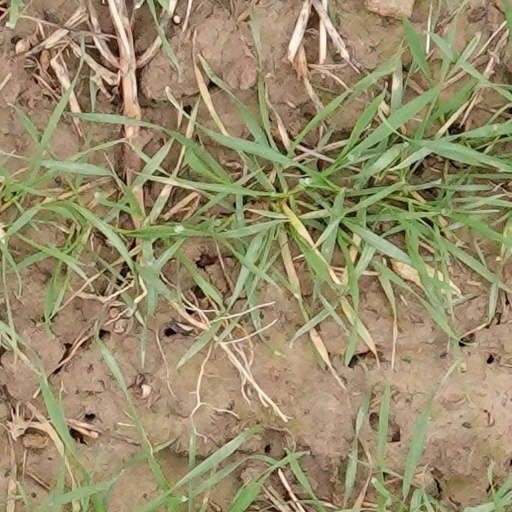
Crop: wheat